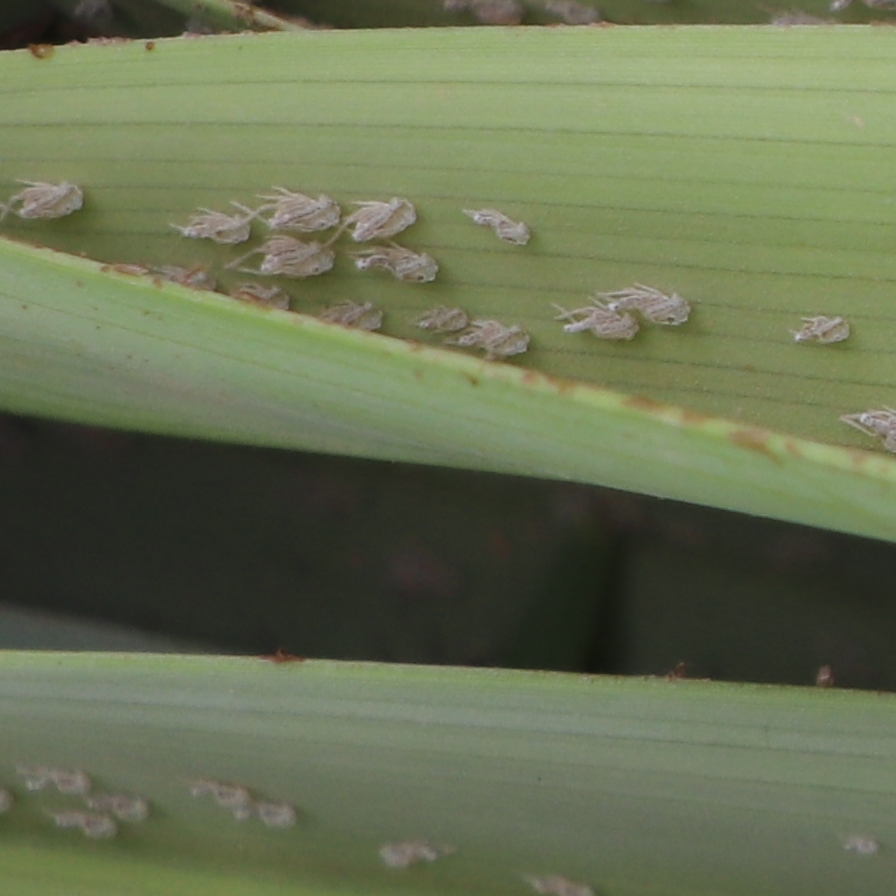
Label: Bug